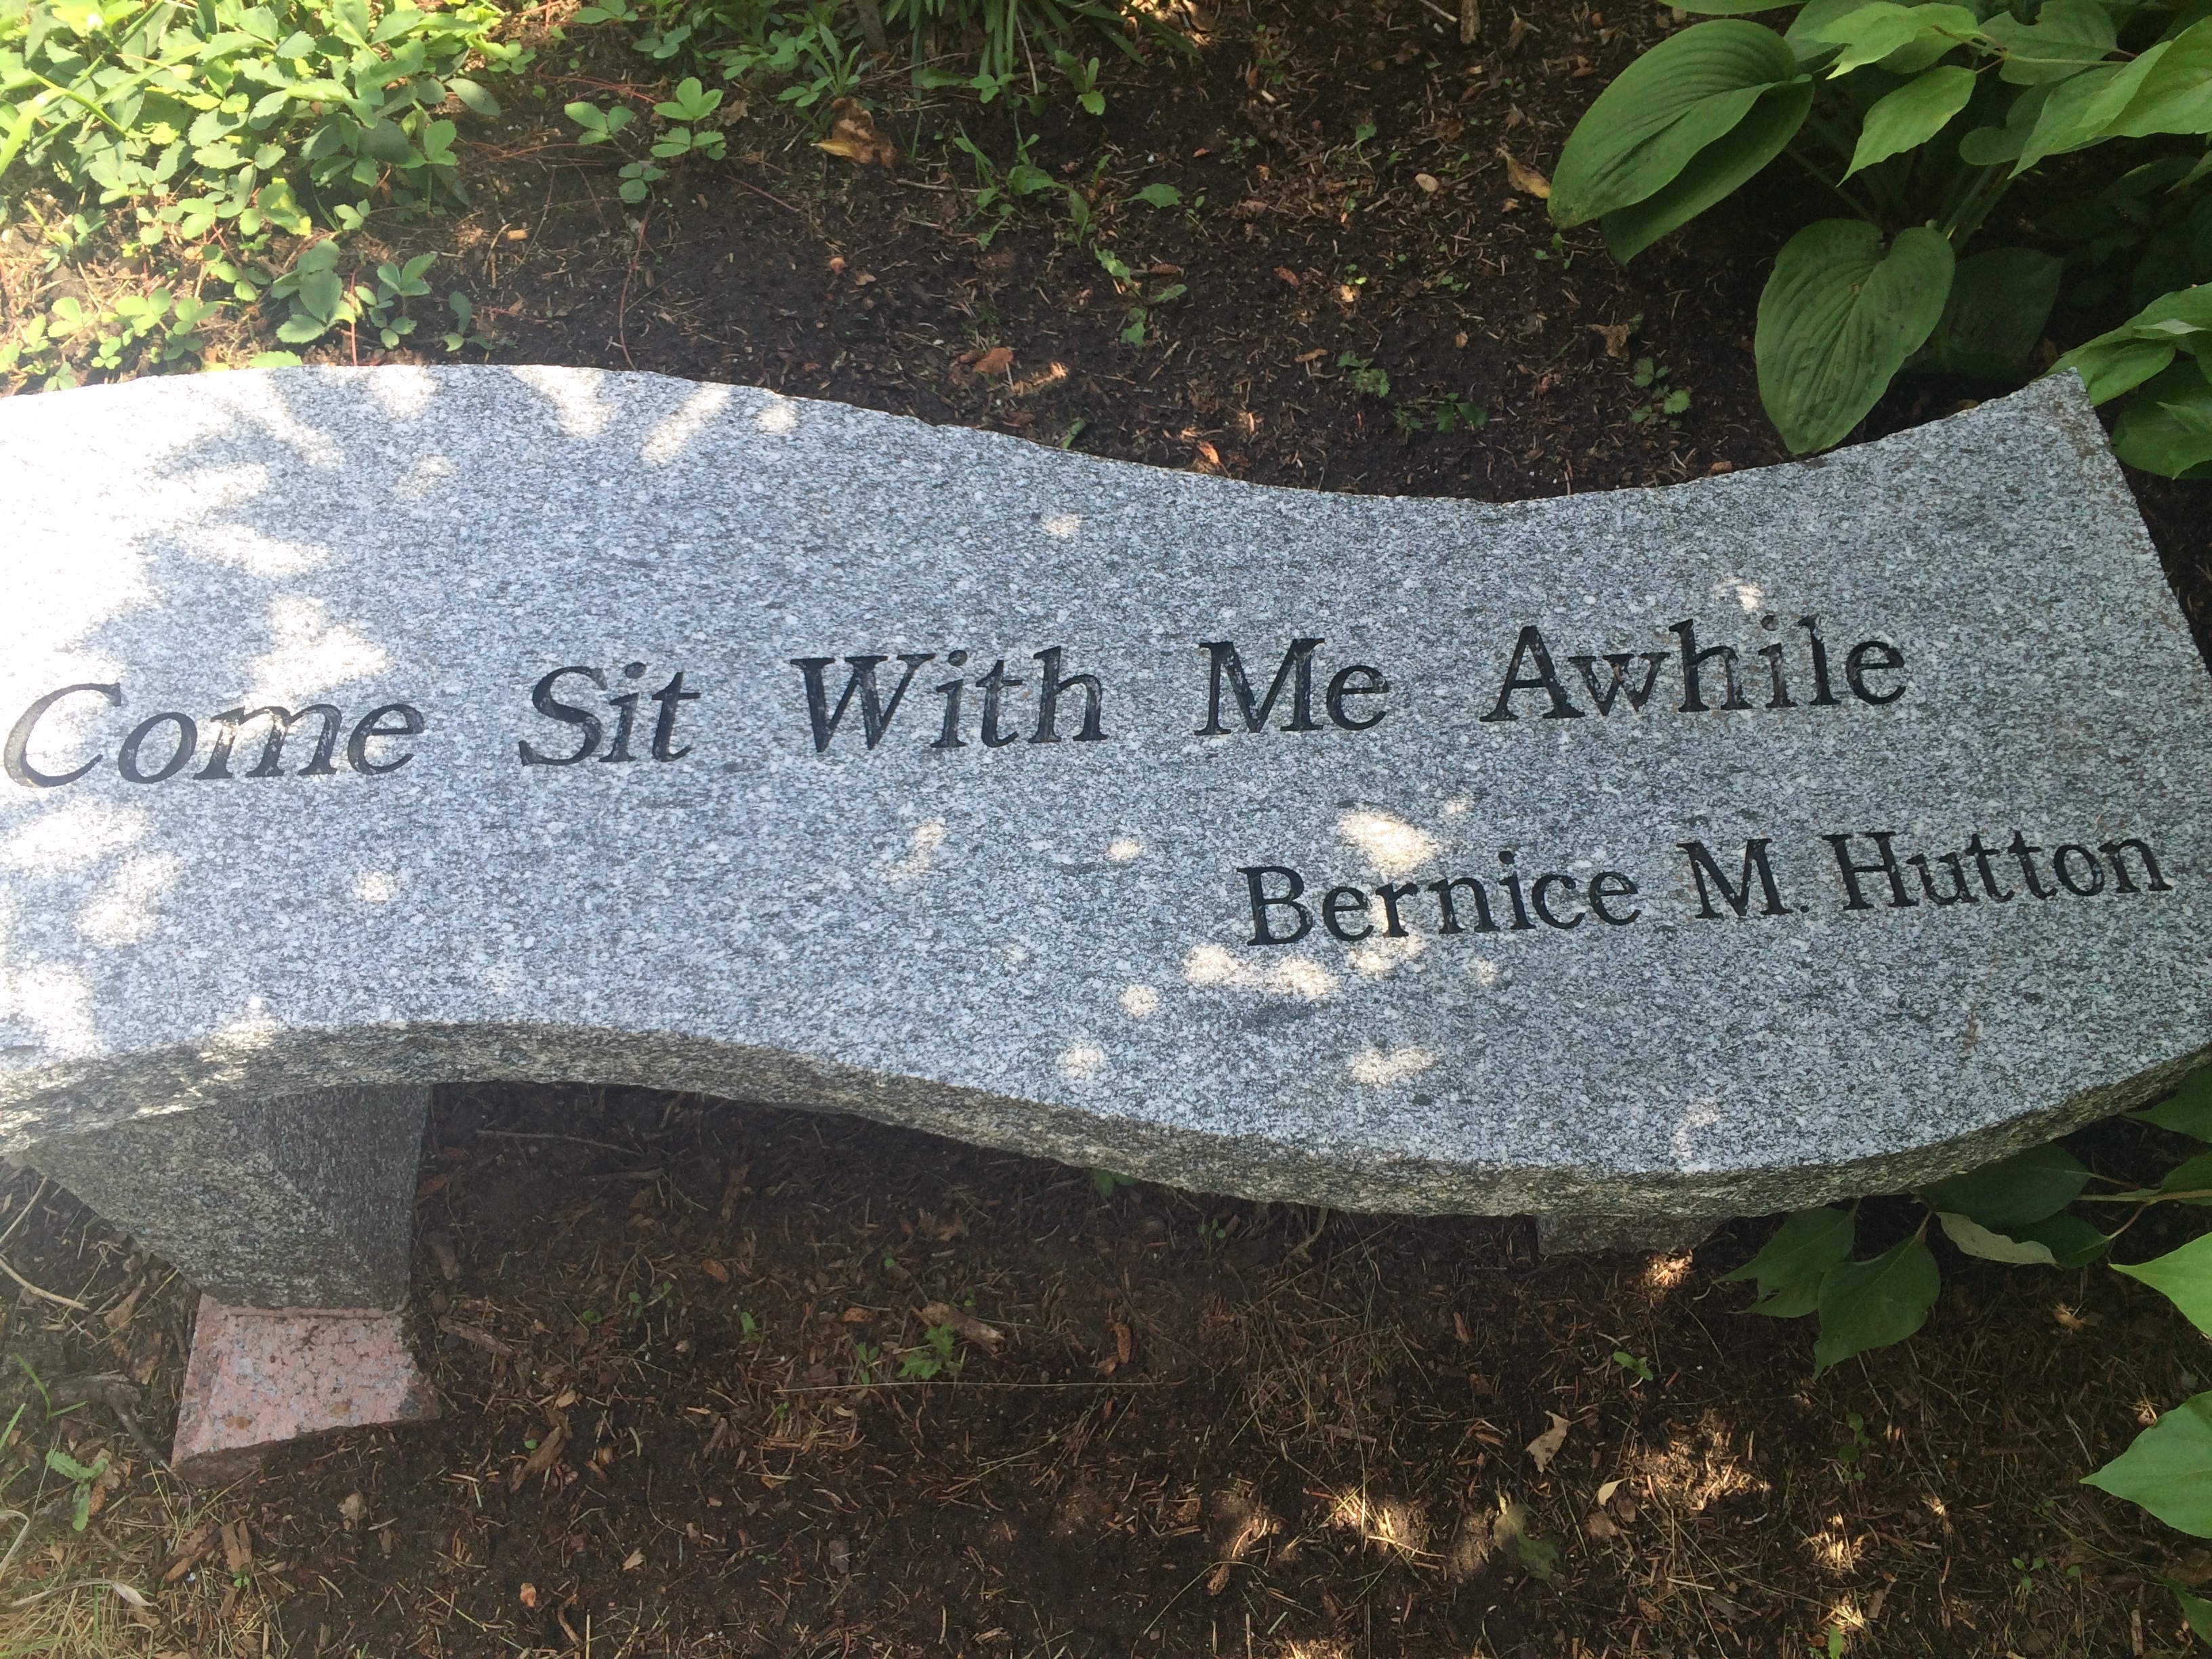
lawn, soil, grave, memorial, headstone